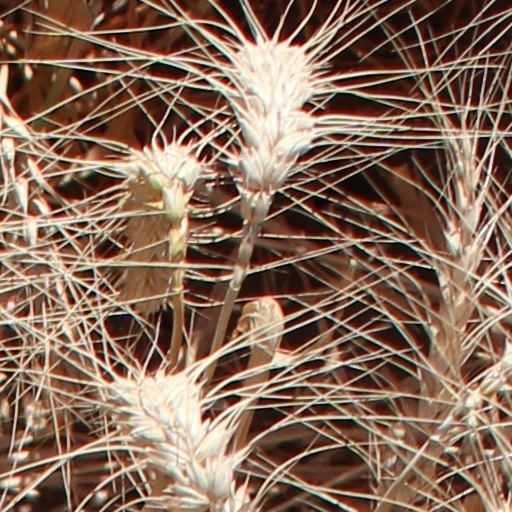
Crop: wheat